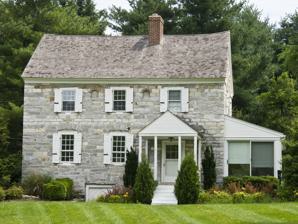
Building: Keedy House
Country: United States of America
Year built: 1790
Historic house in Maryland, United States United States historic place Keedy House U.S. National Register of Historic Places Keedy House, June 2009 Show map of Maryland Show map of the United States Location Northwest of Boonsboro off U.S. Route 40A on Barnes Rd., Boonsboro, Maryland Coordinates 39°32′22.44″N 77°41′54.90″W / 39.5395667°N 77.6985833°W / 39.5395667; -77.6985833 Area 35 acres (14 ha) Built 1790 ( 1790 ) NRHP reference No. 74000972 Added to NRHP July 25, 1974 The Keedy House is a historic home located at Boonsboro , Washington County , Maryland , United States . It is a 2 + 1 ⁄ 2 -story home, three bays wide and two deep, built of coursed gray stone about 1790.  Also on the property is a small stone bank house with a two-story porch and a small stone springhouse . The Keedy House was listed on the National Register of Historic Places in 1974. References